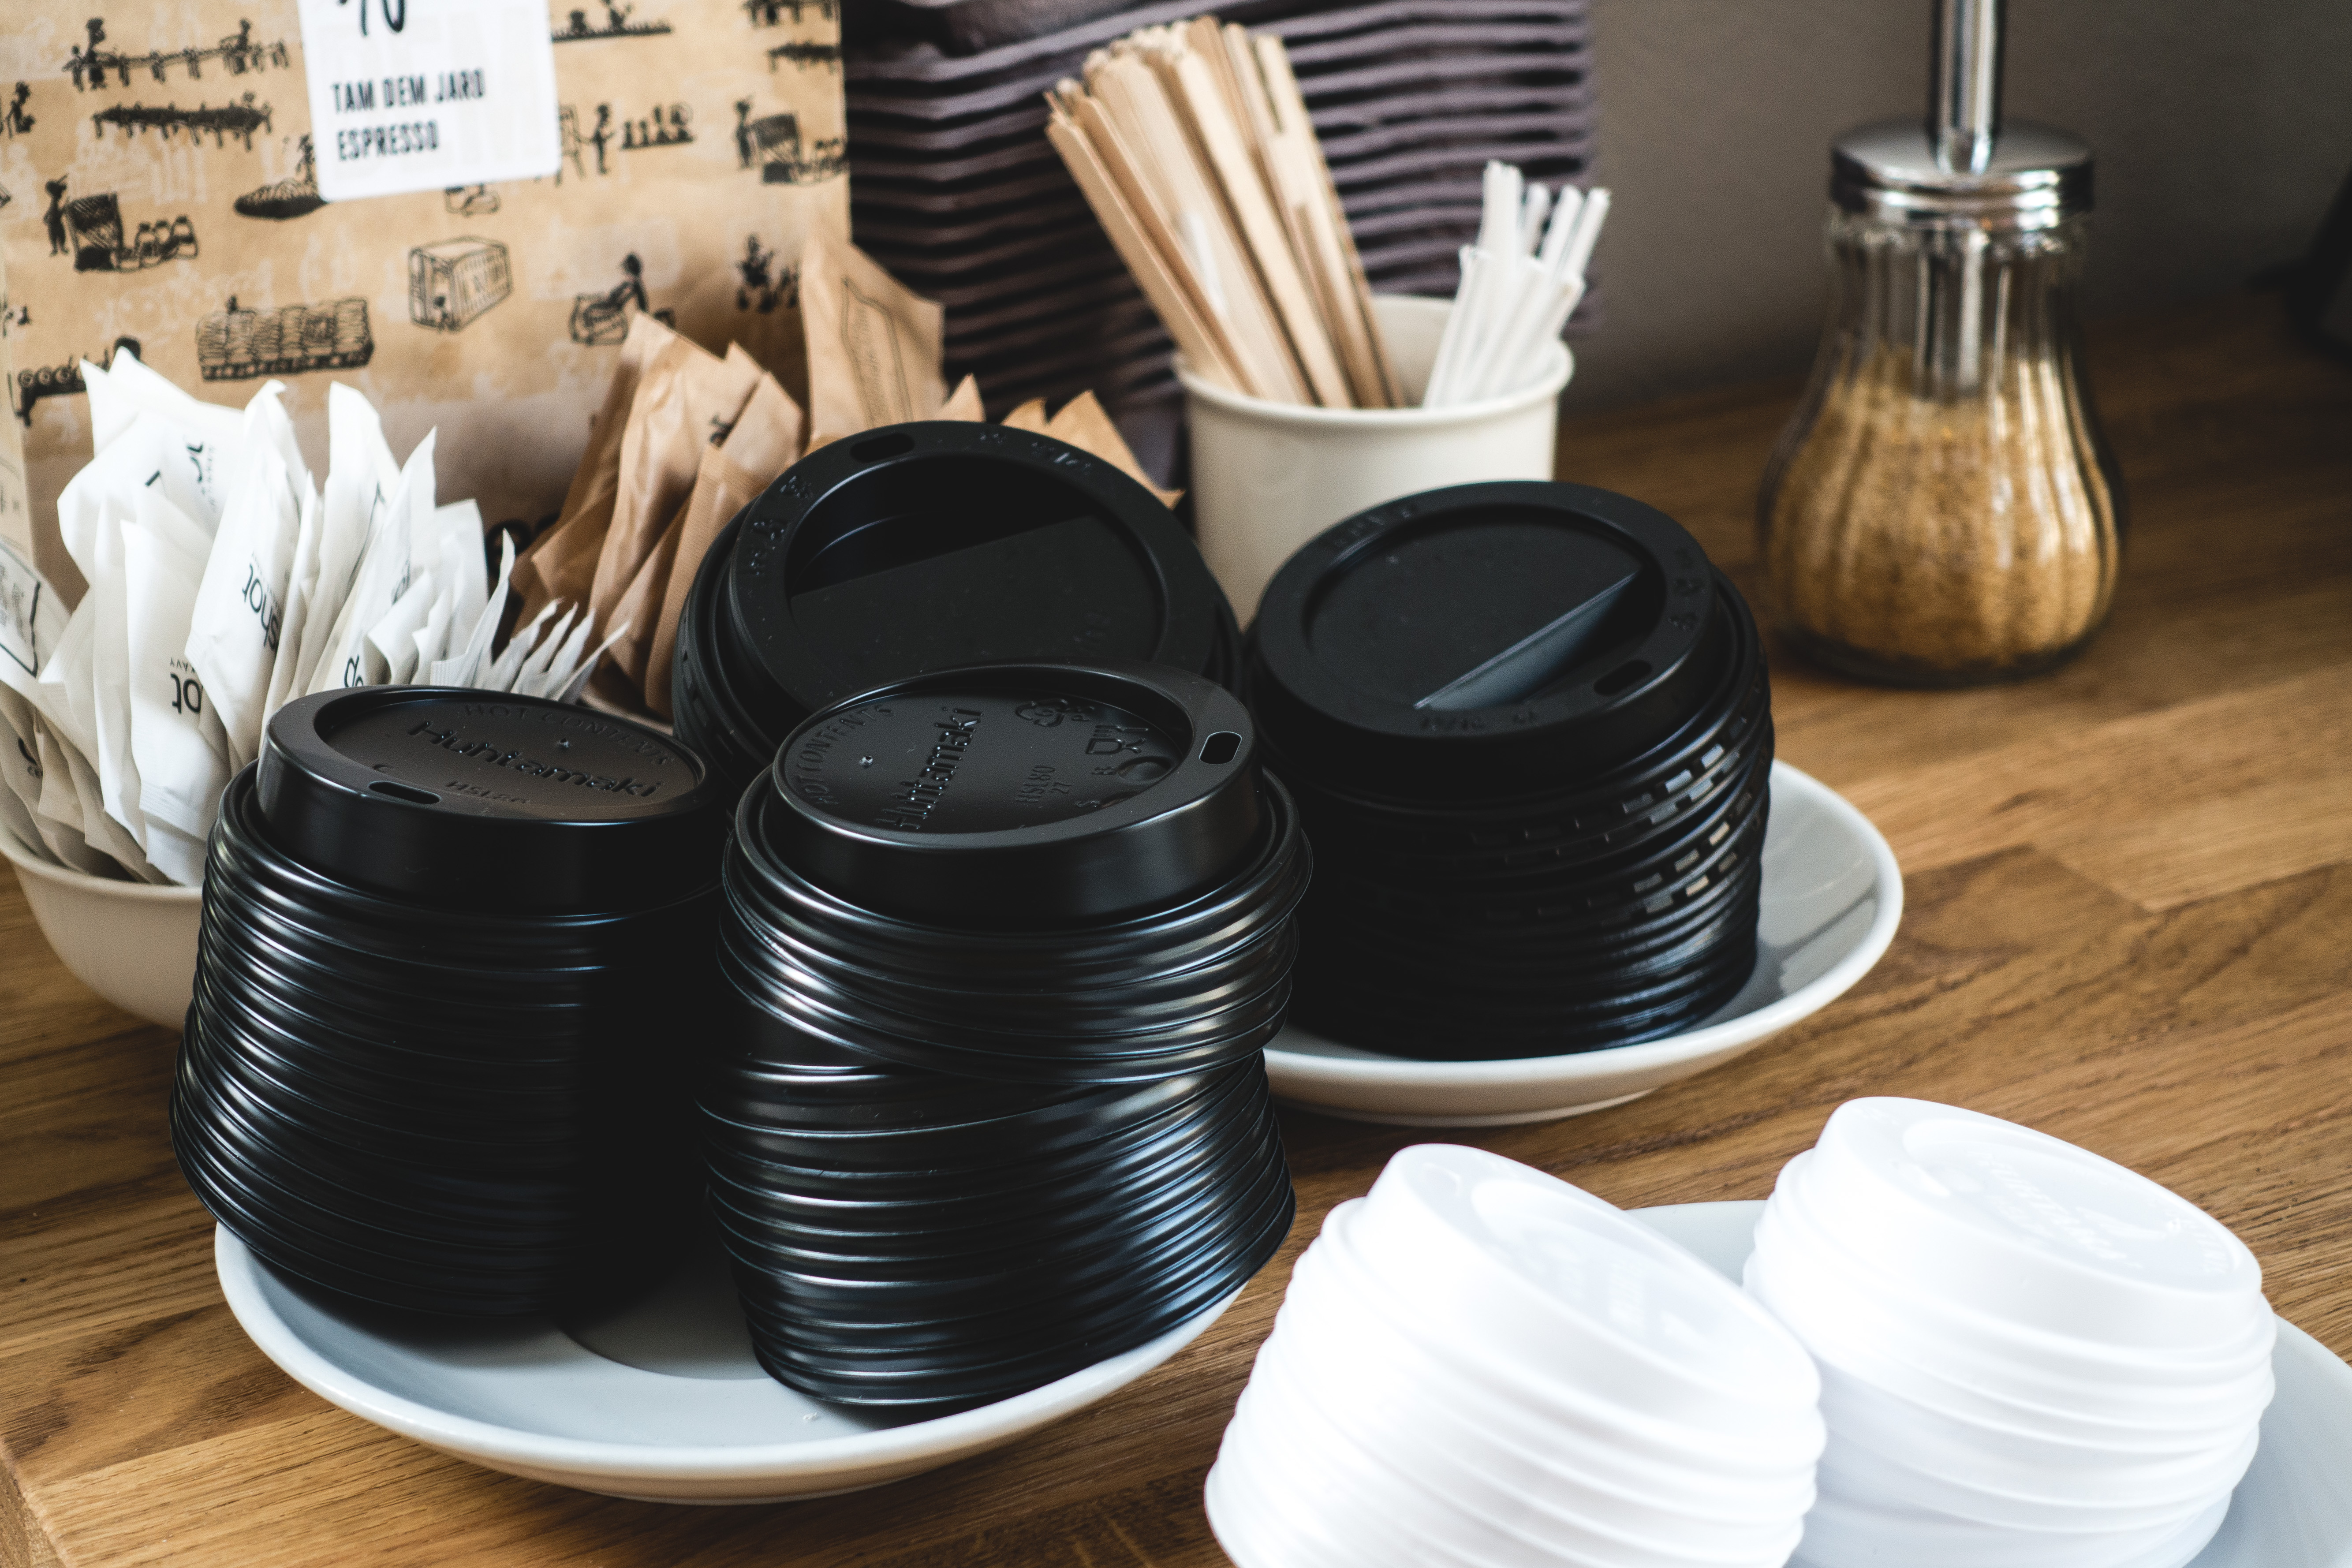
room, dishware, tableware